Ludwig von Vincke

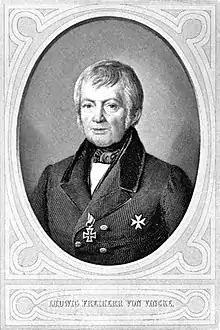
Chalcography from a painting of Friedrich Boser (1840)

Friedrich Ludwig Wilhelm Philip Freiherr von Vincke (23 December 1774 – 2 December 1844) was a liberal Prussian statesman. Born as member of an old Westphalian noble family and educated at three universities in a broad variety of subjects, he entered the Prussian service as head of local and regional authorities. Influenced by ideas of British liberalism, he joined the Prussian Reform Movement during the times of Napoleonic Wars, and was an important member as co-worker of the Barons vom Stein and vom Stein zum Altenstein.